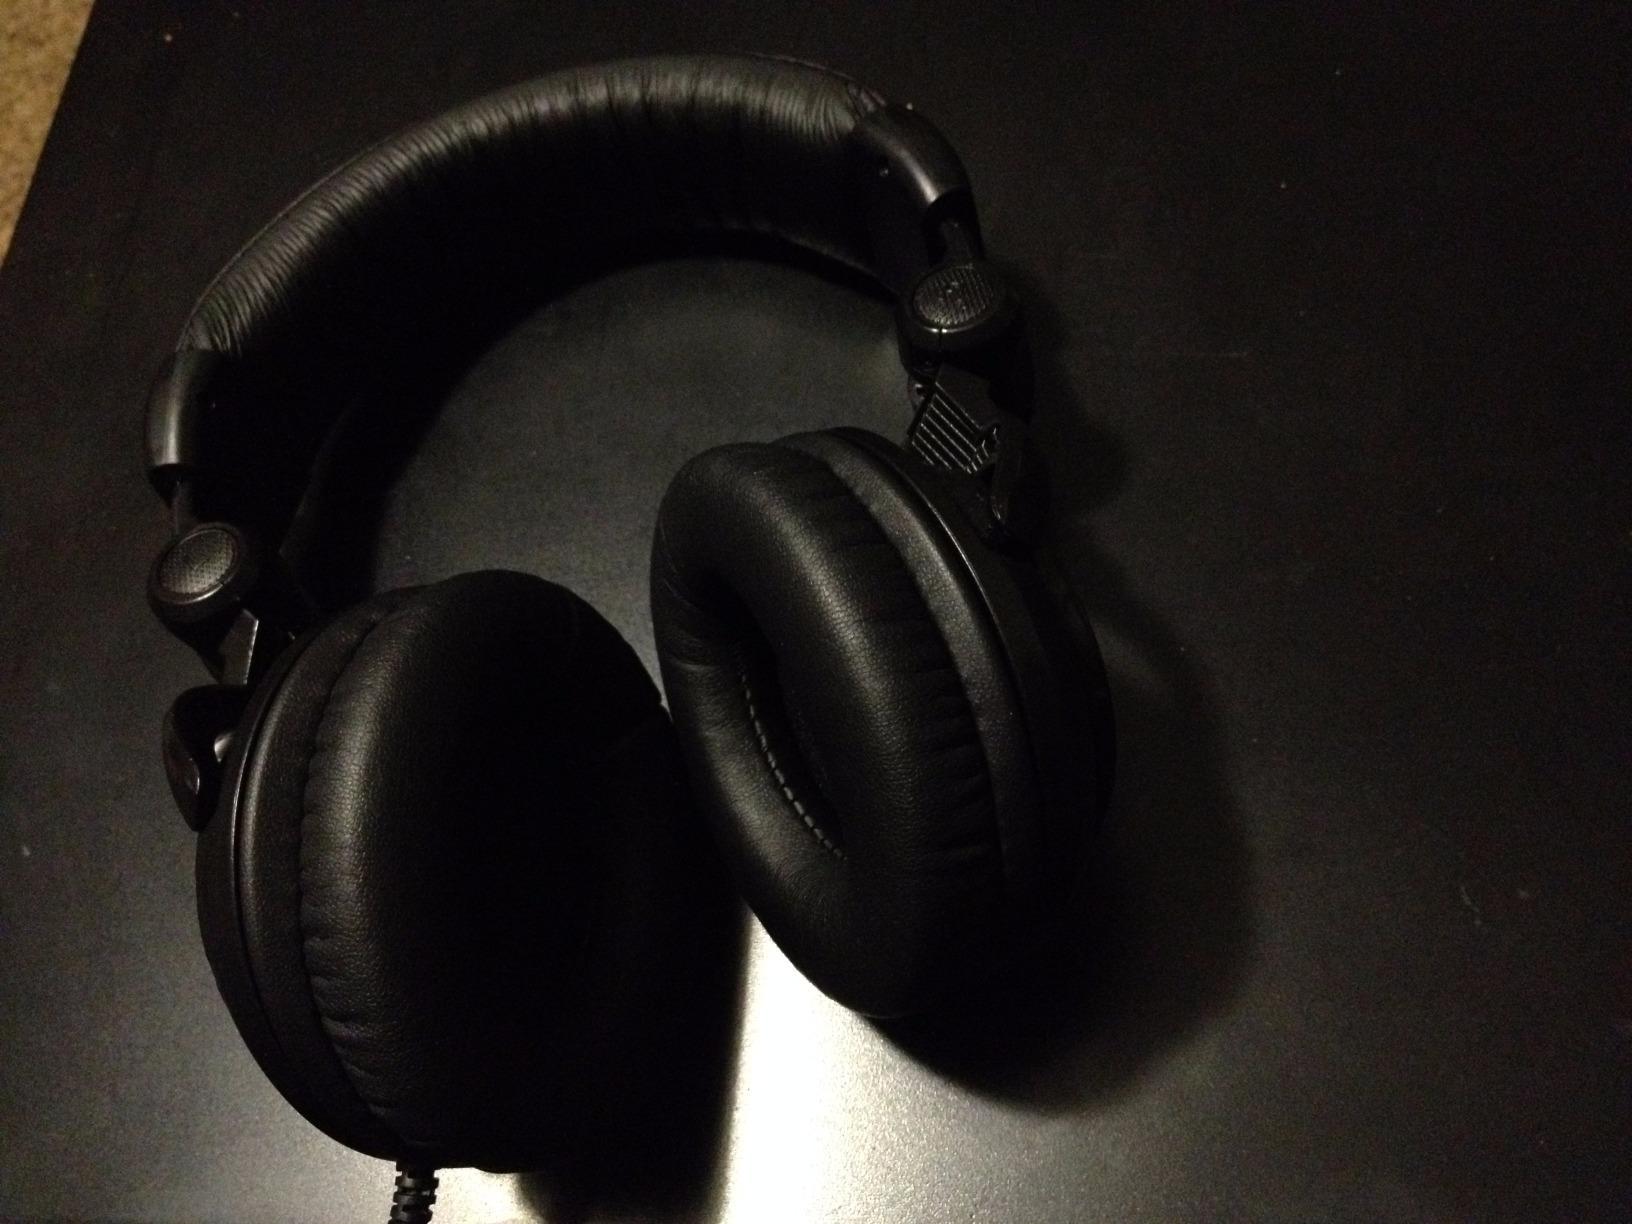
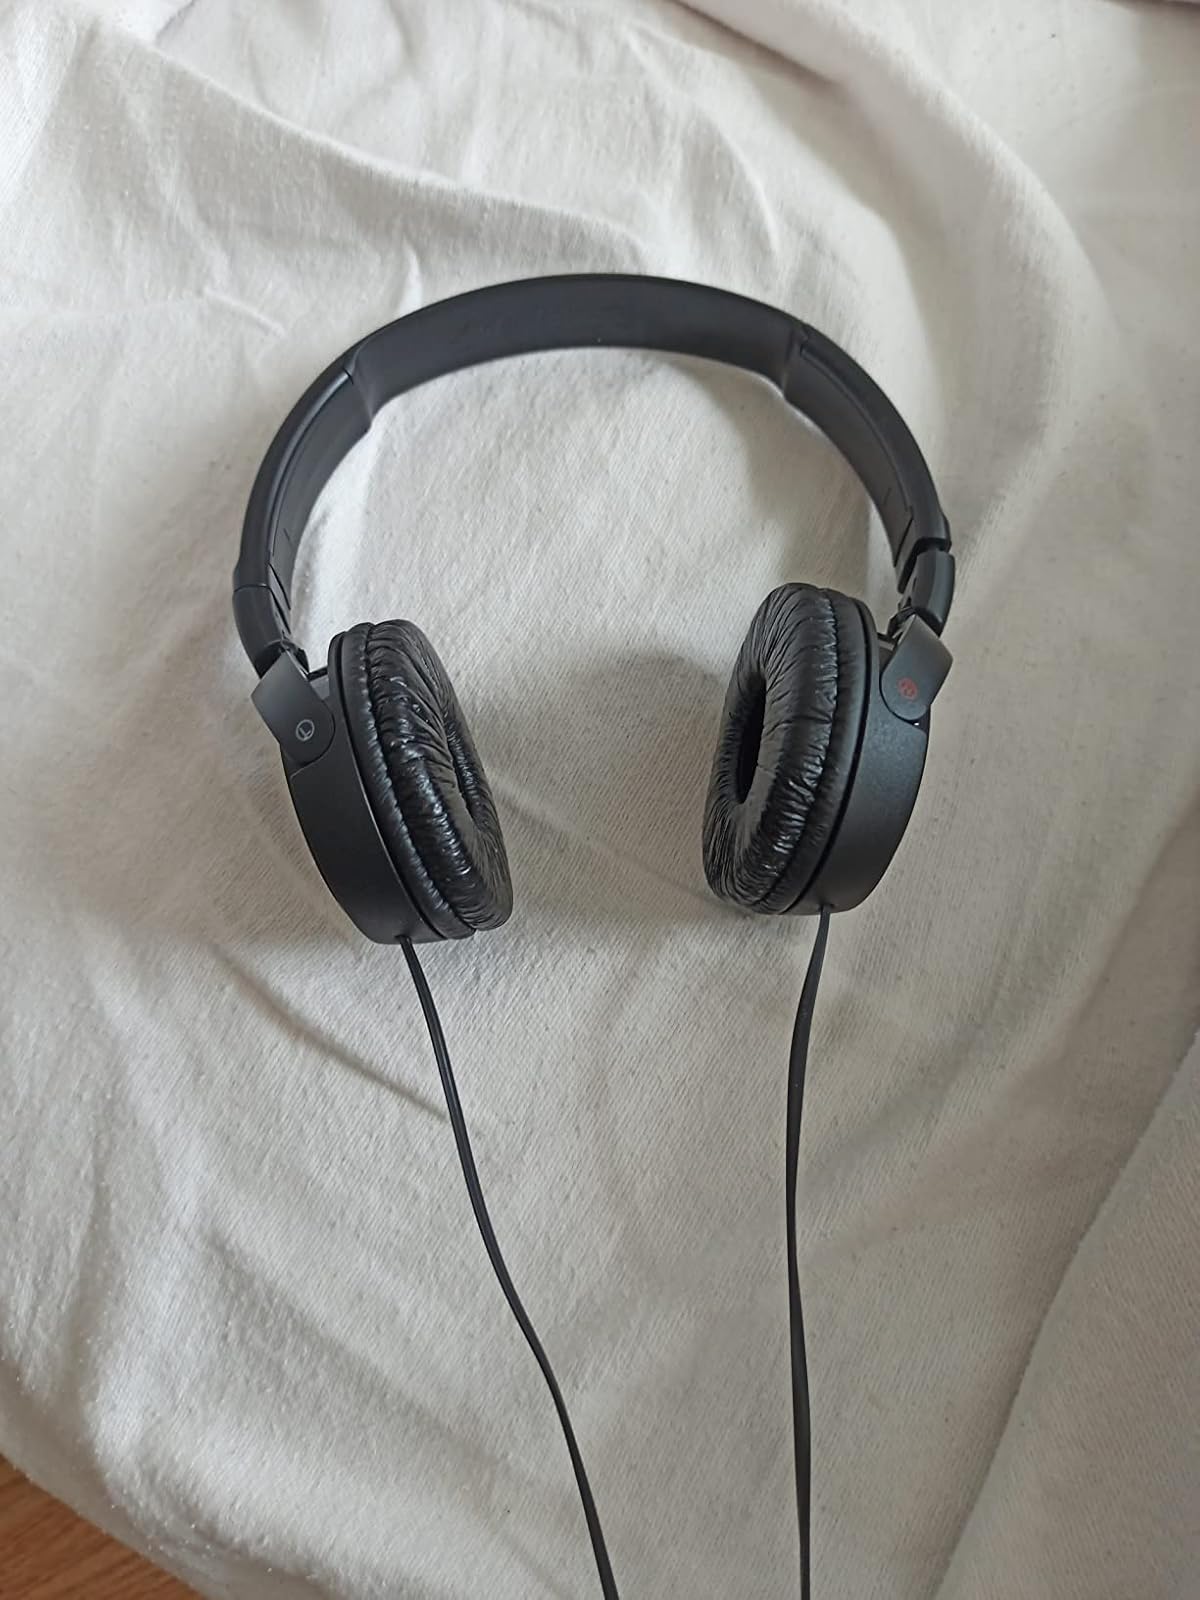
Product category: headphones
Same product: no